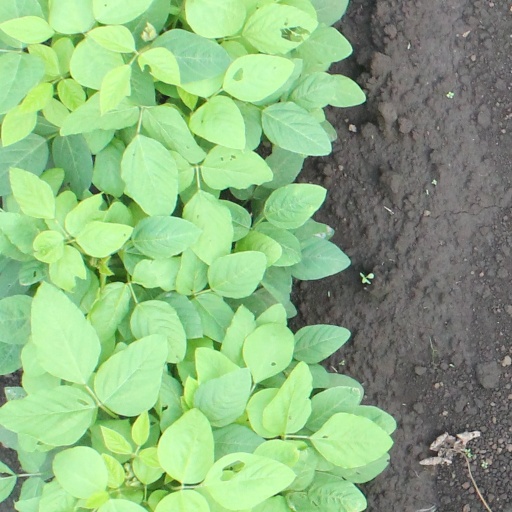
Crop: soybean